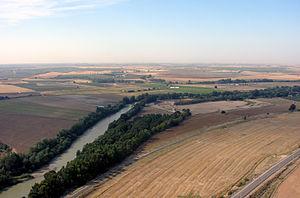
Située à l'extrémité méridionale de la péninsule Ibérique, l'Andalousie occupe une superficie de 87 268 km², qui en fait la deuxième communauté autonome espagnole la plus vaste après la Castille et León. Elle s'étend sur tout le sud du pays, et possède des côtes sur l'océan Atlantique et la mer Méditerranée.